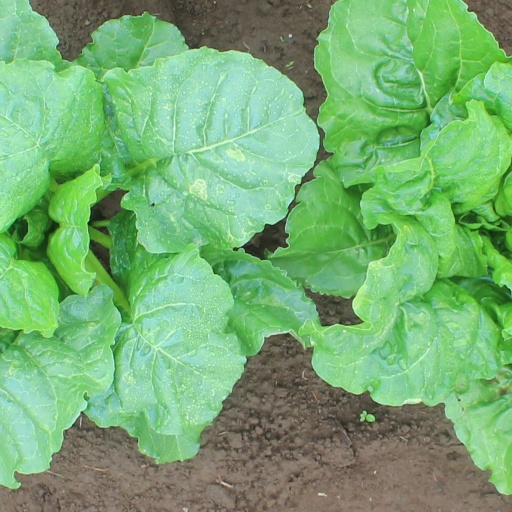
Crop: sugar beet